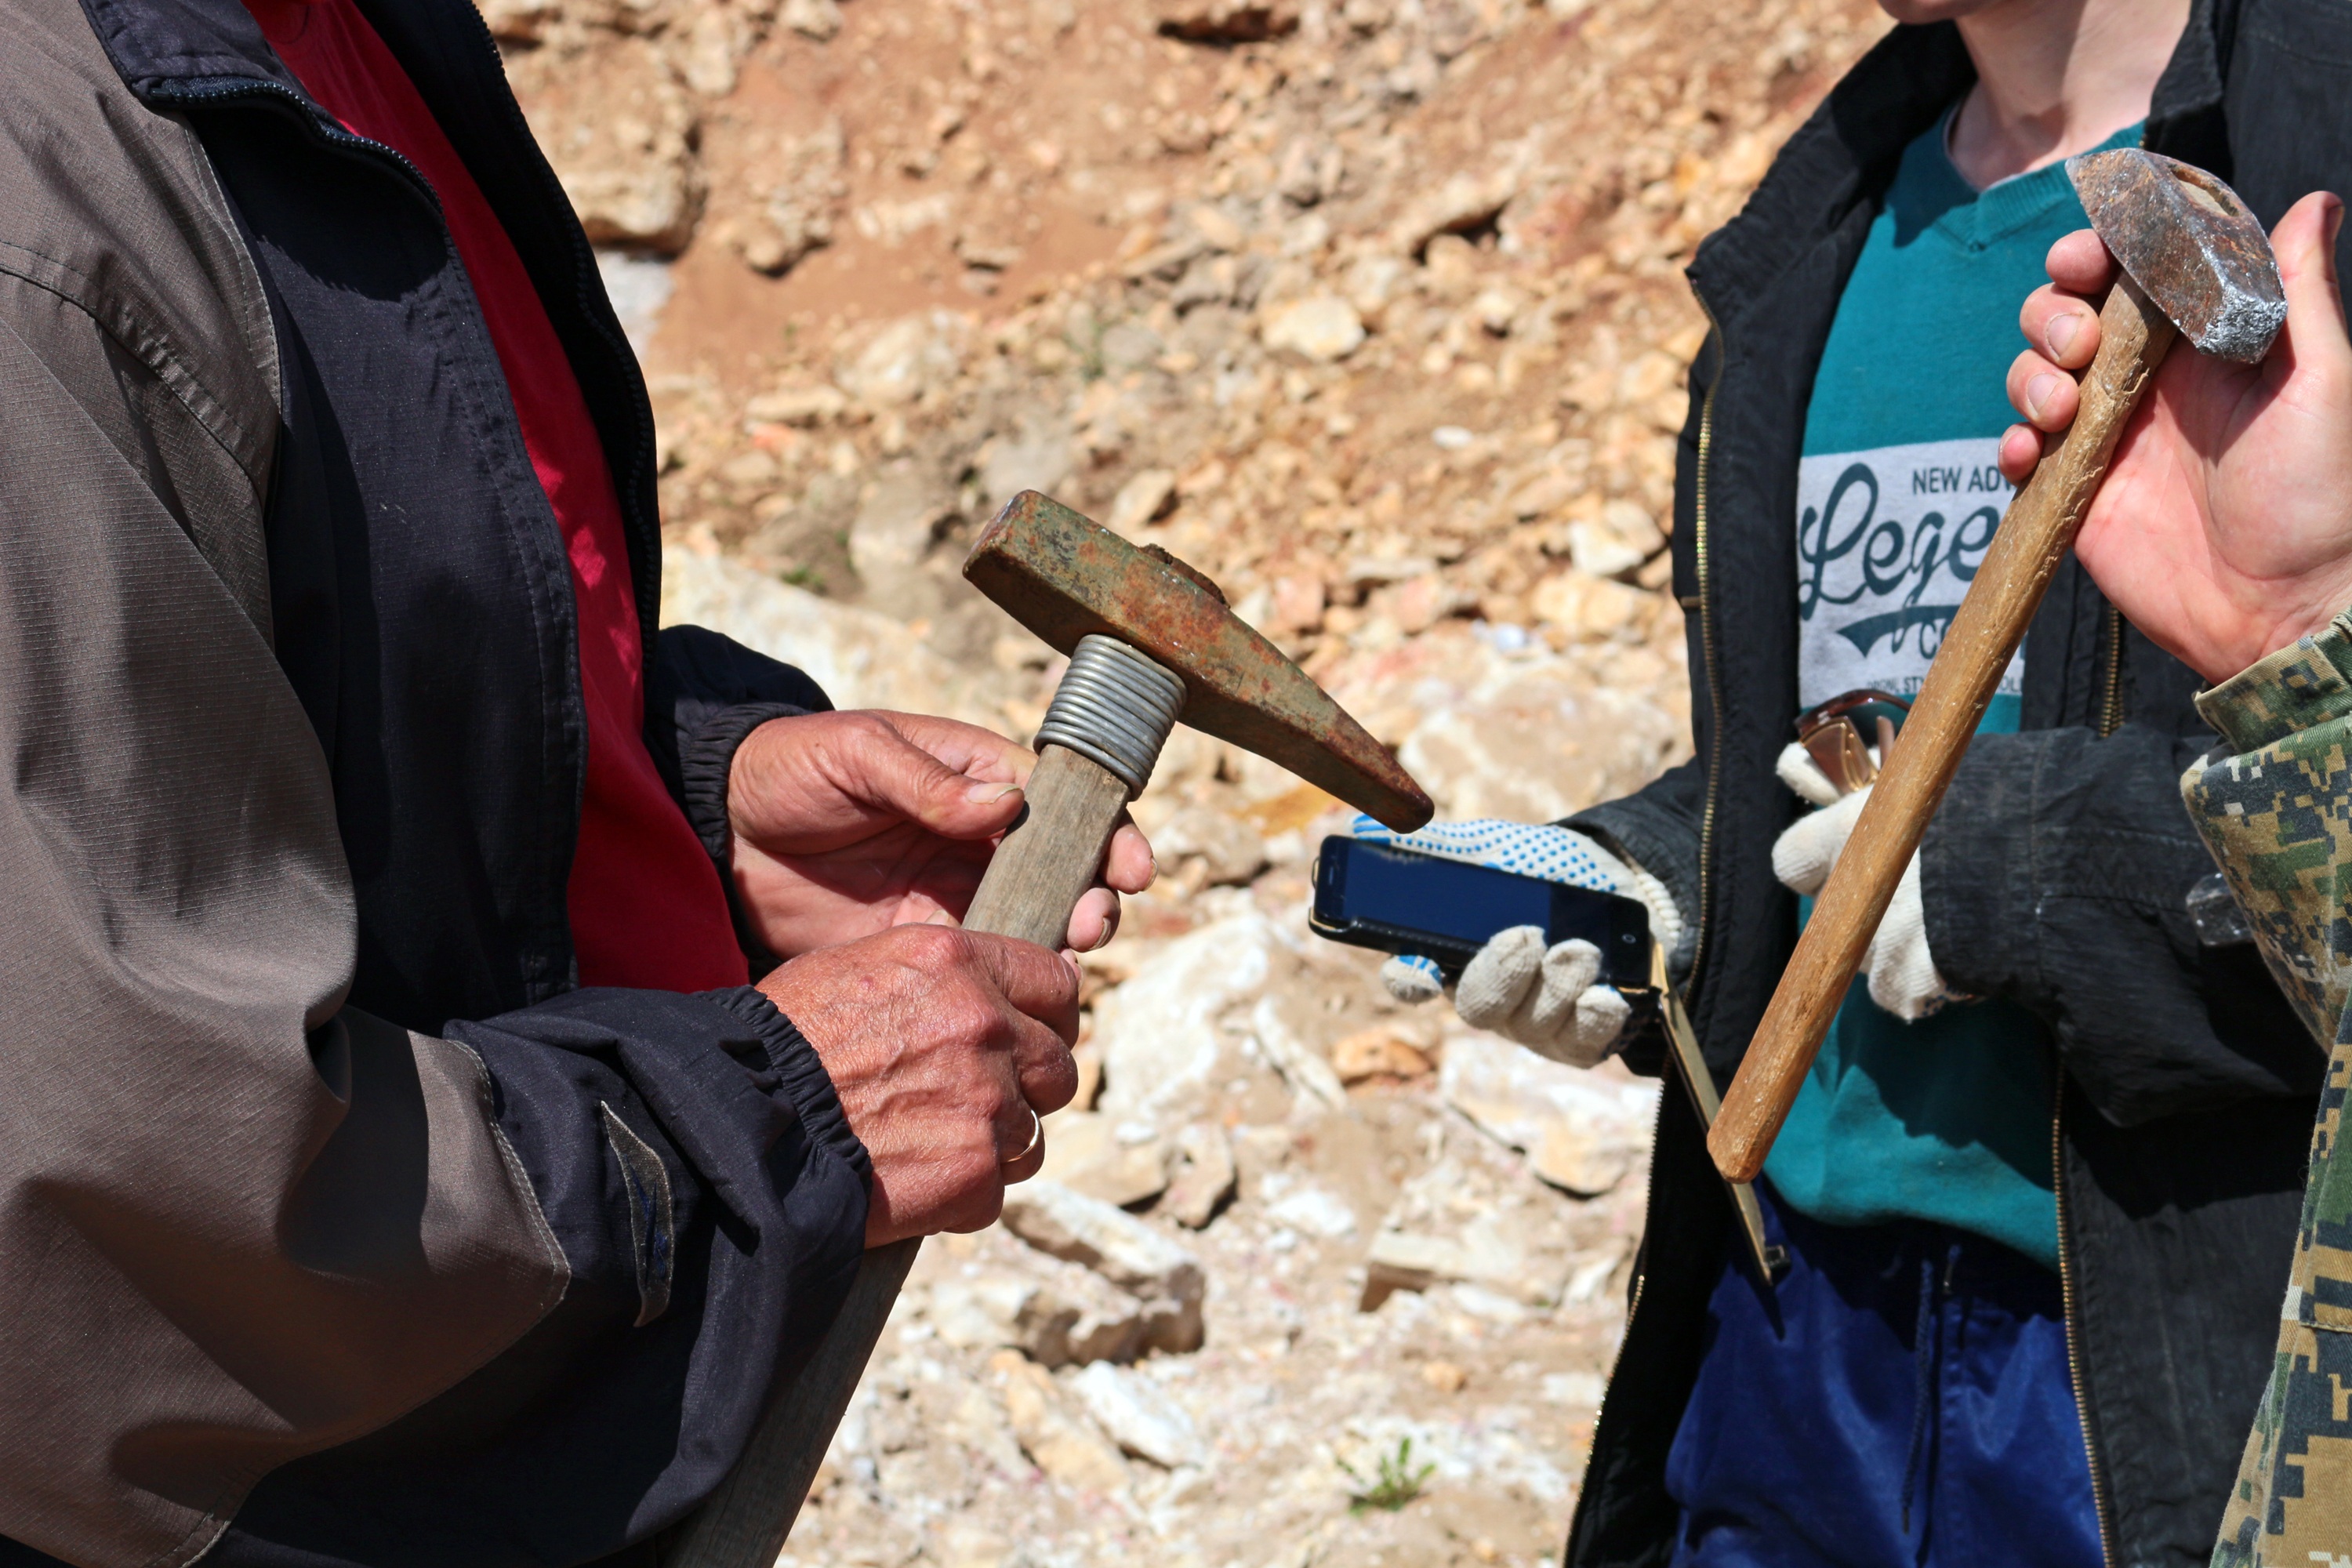
person, tool, hold, geology, hands, exploration, minerals, quarry, hammers, rock hammer